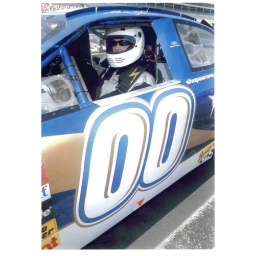
bill sitting in car